Dmitry Utkin

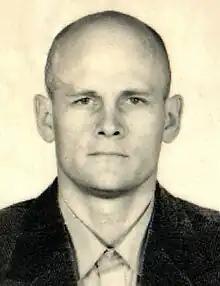
Utkin's passport photo

Dmitry Valerievich Utkin (11 June 1970 – 23 August 2023) was a Russian military officer and mercenary. He served as a special forces officer in the GRU, where he held the rank of lieutenant colonel. He was the co-founder and military commander of the Russian state-funded Wagner Group, with his military alias reportedly being "Wagner". Utkin was a neo-Nazi. He rarely made public appearances, but was allegedly the commander of the private military company, while Yevgeny Prigozhin was its owner and public face. Utkin was awarded four Orders of Courage of Russia.